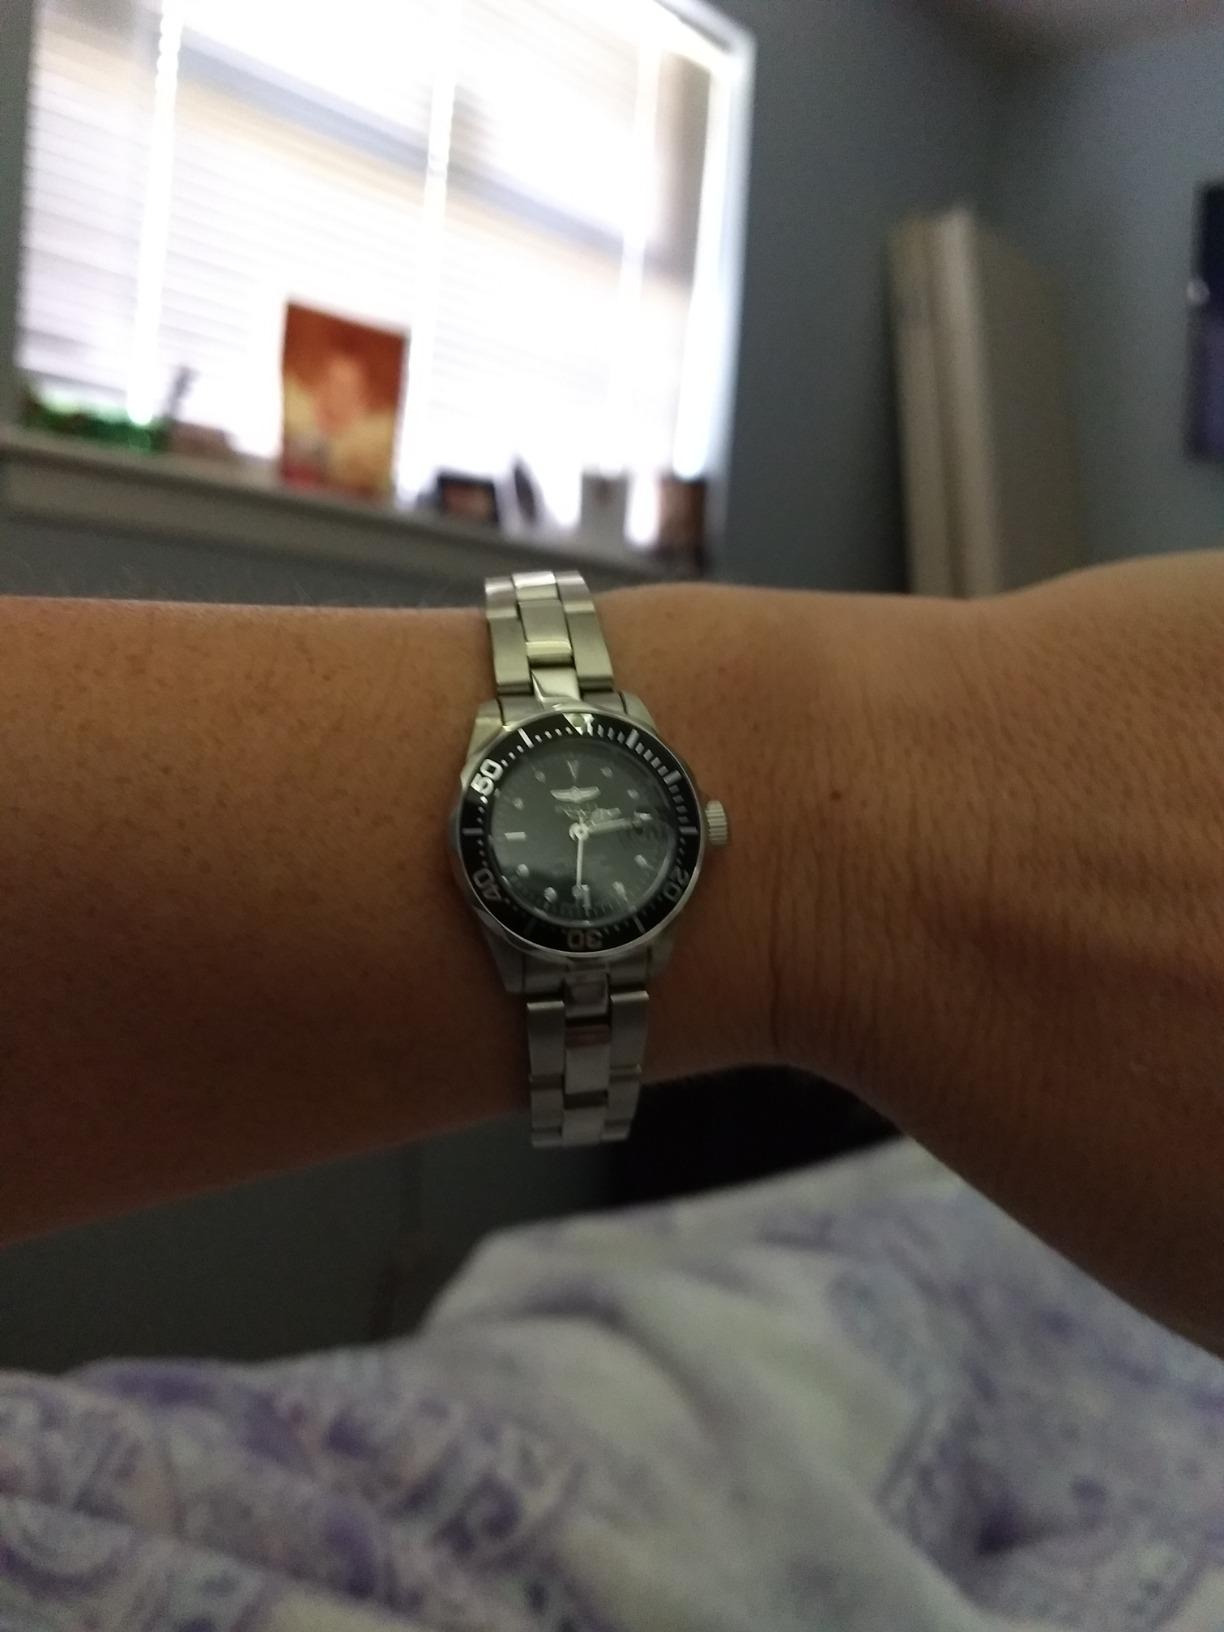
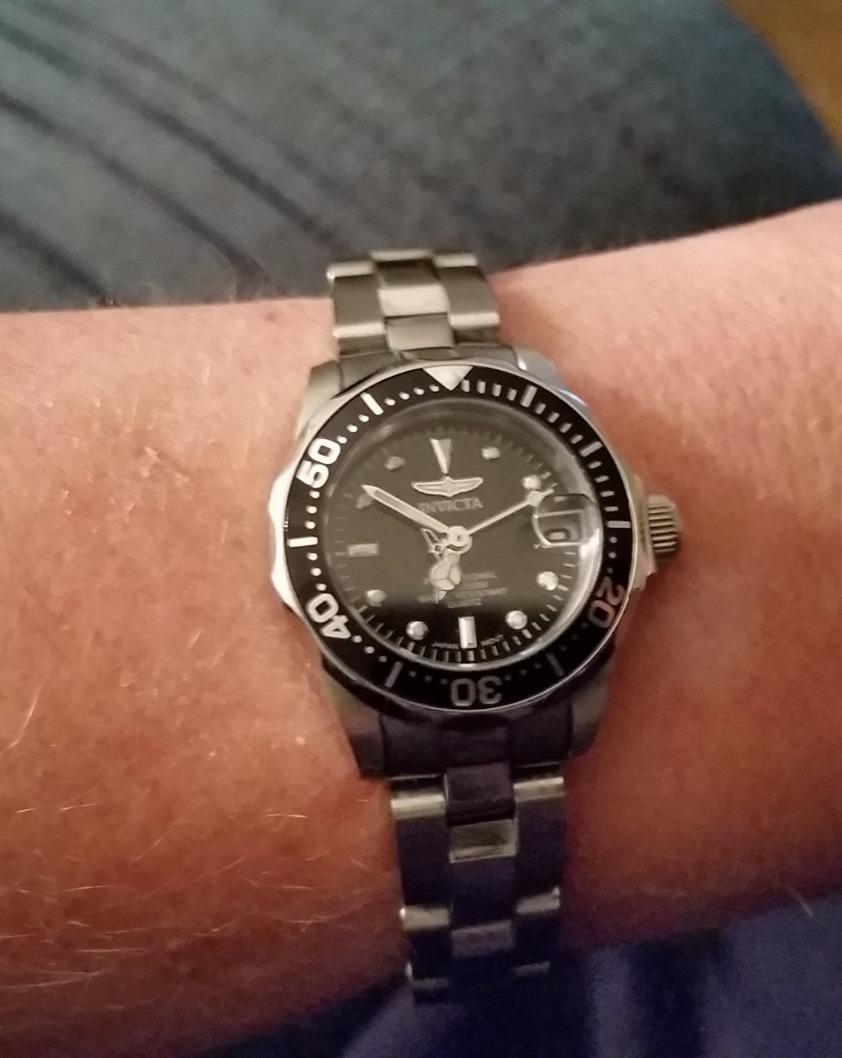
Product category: accessories_watch
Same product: yes